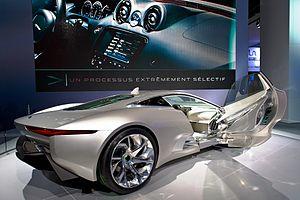
La Jaguar C-X75 est un concept car hybride rechargeable développé par le constructeur automobile Jaguar. Présenté au Mondial de l'automobile de Paris 2010, pour l'occasion des 75 ans de la marque – d'où son nom, le C et le X signifiant respectivement concept et expérimental – la C-X75 développe 780 ch, une puissance réalisée par quatre moteurs électriques entraînant chacun une roue de l'automobile. Les batteries alimentant ces moteurs sont rechargées par deux micro-turbines.